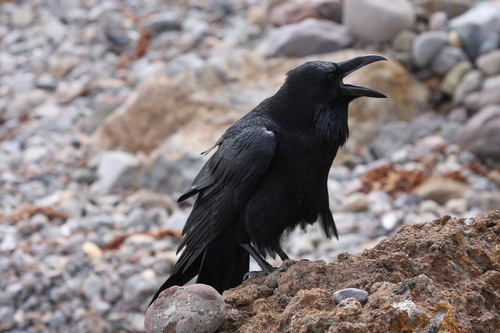
this bird is completely black, from feet, to plumage to slightly curved beak and eyes.
this is a round all jet black bird with a large black beak.
this is an all black bird with black feet and a long pointy beaka small black bird with a long, curved black beak.
this bird has a large bill and ragged feathers and is all black.
this bird is all black and has a long, pointy beak.
a black bird from head to feet, a long curved bill proportionate to its head, and a feathery breast.
a small bird with a long black curved beak and black eye ring that is coated with black feathers.
a dark black colored bird with thick feathers on its belly and a sharp slightly hooked beak.
this bird has a black crown with a black belly and black wings.
Species: Common Raven